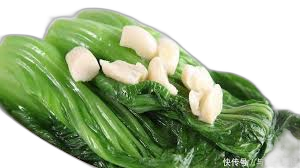
Waste category: biological